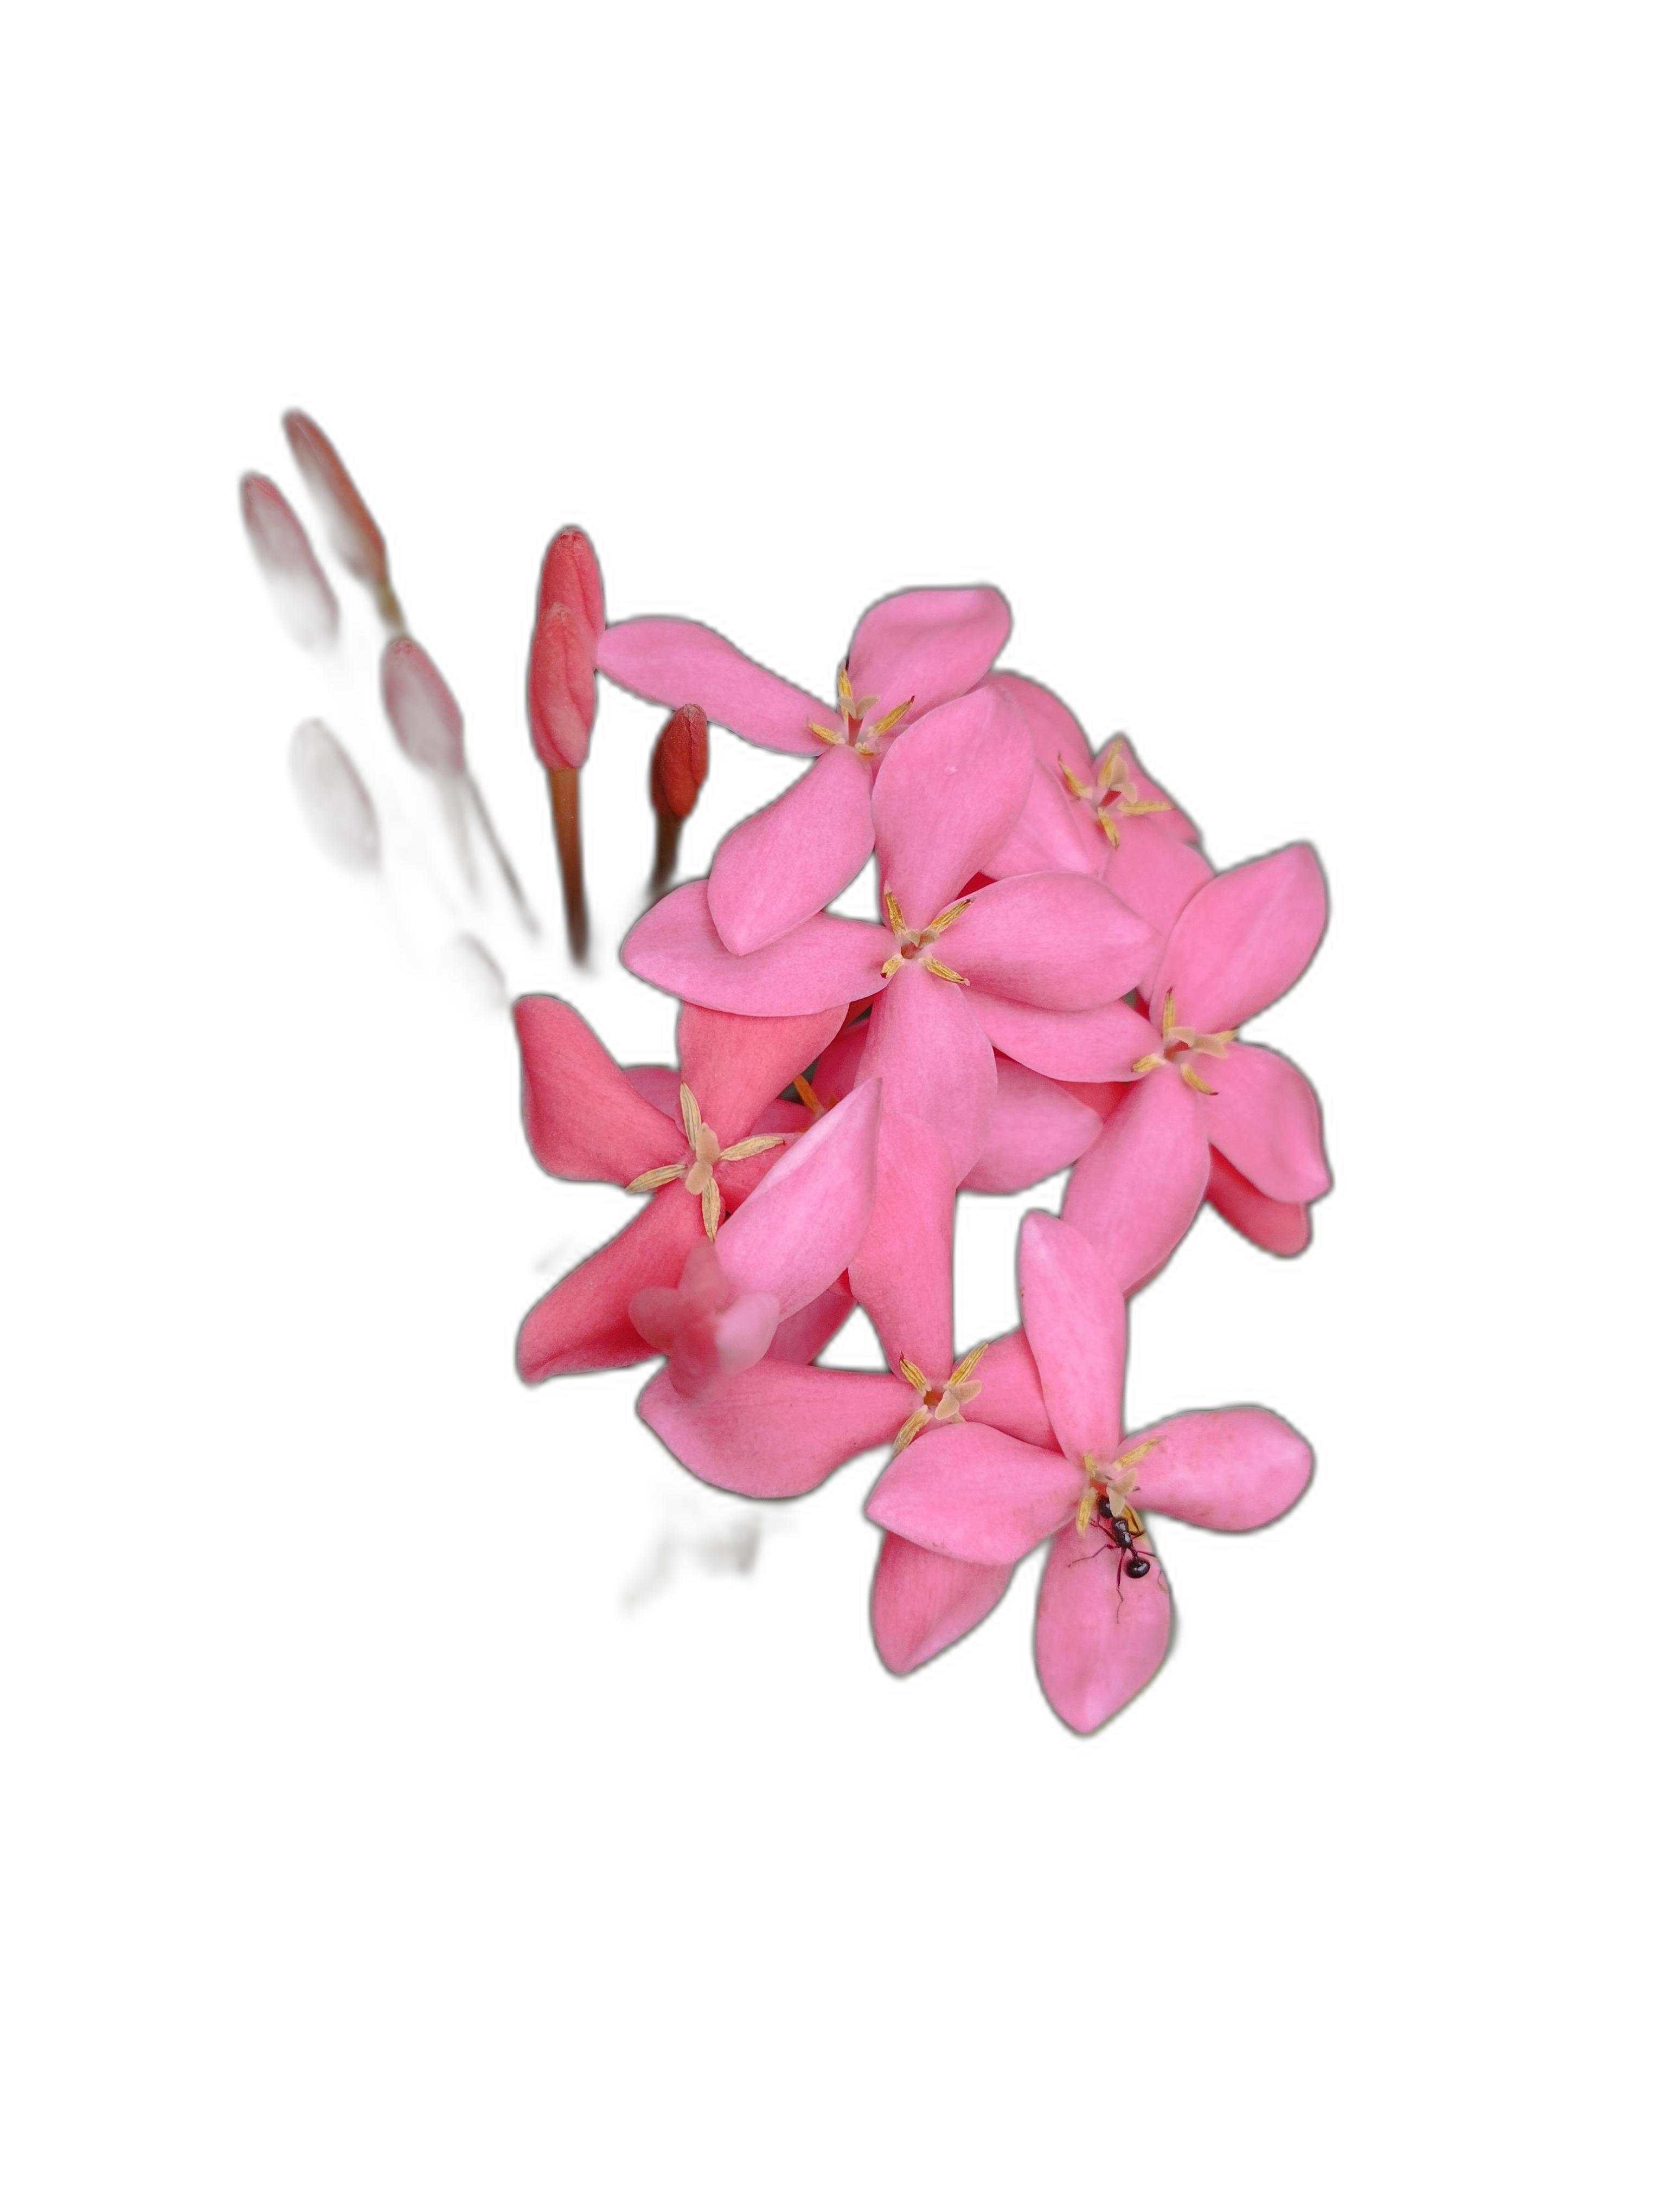
Label: Jungle geranium